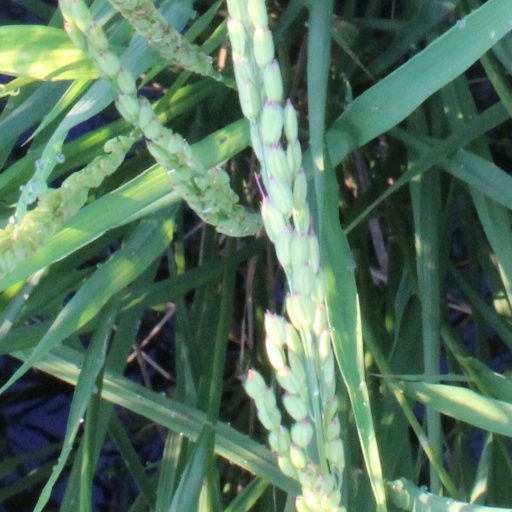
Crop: rice